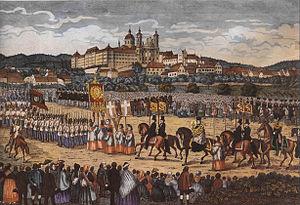
La procession du Saint-Sang est l'une des processions religieuses équestres les plus importantes d'Europe et celle en l'honneur du Saint-Sang la plus importante du monde. Elle a lieu le vendredi, lendemain du jeudi de l'Ascension, à Weingarten en Allemagne.